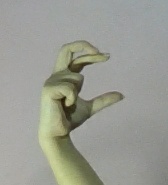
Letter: thal